Australian cricket team in New Zealand in 1913–14

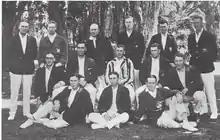
The Australian cricket team in New Zealand 1913/14

Eric Barbour was invited but was unable to go, and Cody took his place. Macgregor's cricket career, apart from this tour, consisted of several seasons with University in the Melbourne competition.